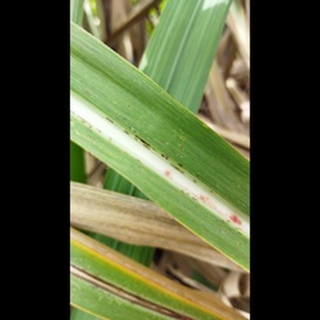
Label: sugarcane_rust